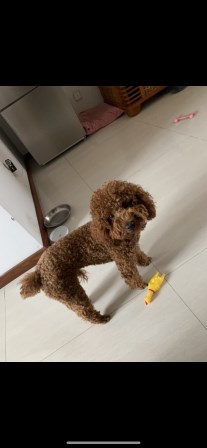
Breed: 7449-n000128-teddy